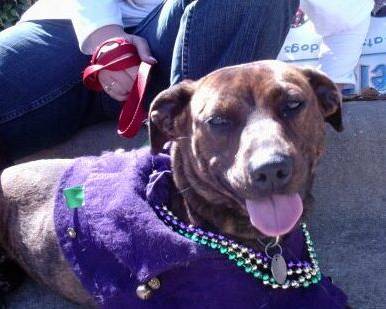
Label: dog